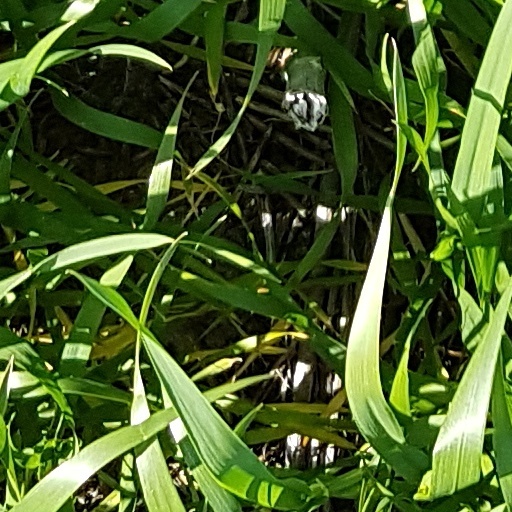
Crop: wheat